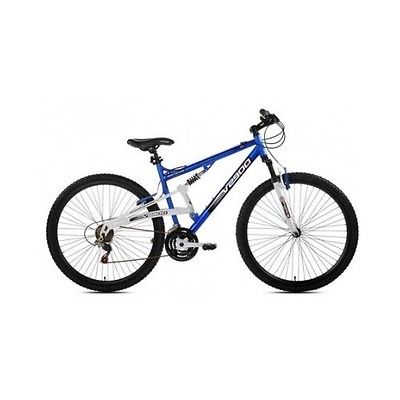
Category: bicycle